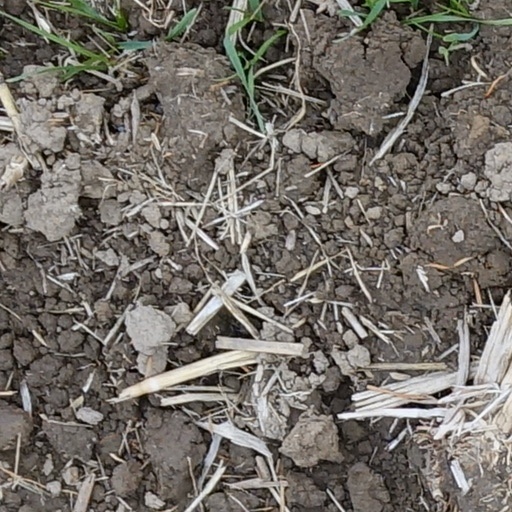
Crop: wheat